Coaches of the Great Western Railway

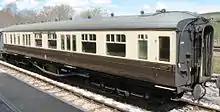
Hawksworth brake composite preserved on the South Devon Railway shows the familiar "chocolate and cream" livery used for coaching stock from 1922

A few sleeping cars were operated on the broad gauge and such carriages became familiar on overnight trains. Restaurant cars became practical following the introduction of corridor trains; the first cars in 1896 were for first class passengers only but a second class buffet car appeared on the Milford Boat Train in 1900. Slip coaches were operated on many routes that could be uncoupled from the rear of a moving train and serve intermediate stations that the train did not call at. During World War II some "Special Saloons" were built for the use of VIPs and for the Royal Train.